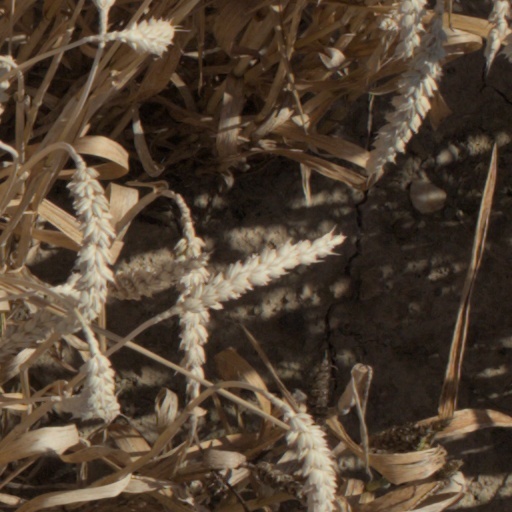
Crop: wheat